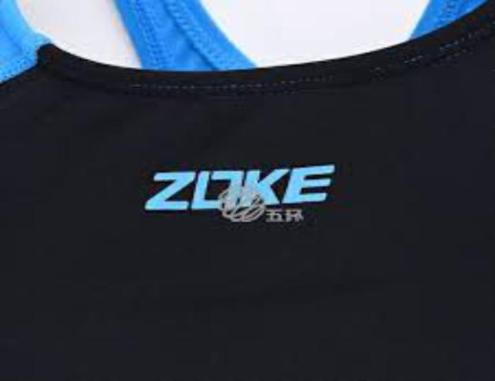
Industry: Clothes